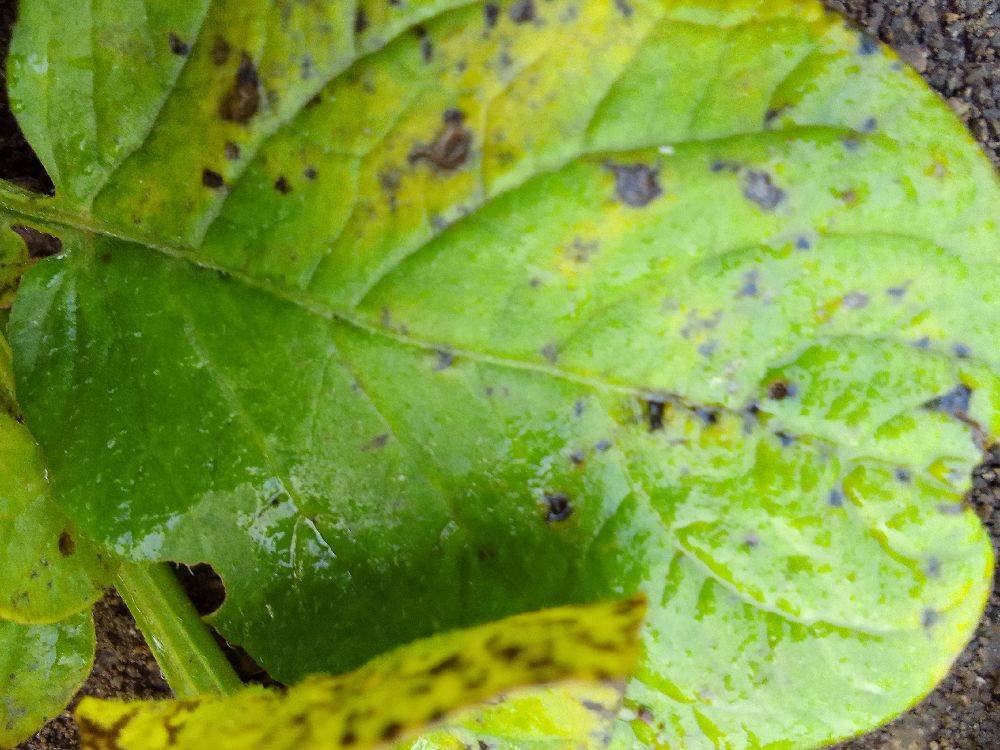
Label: Early blight